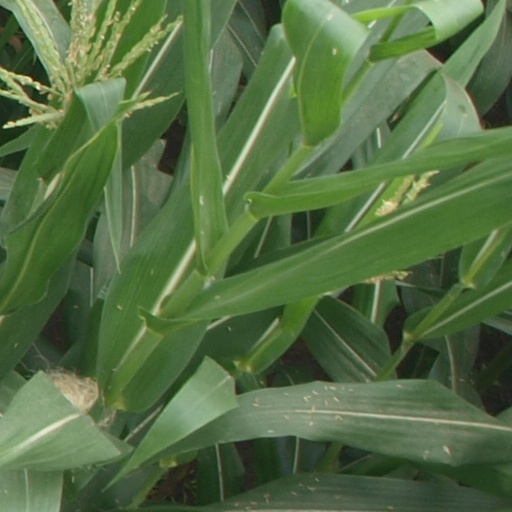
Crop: maize; corn